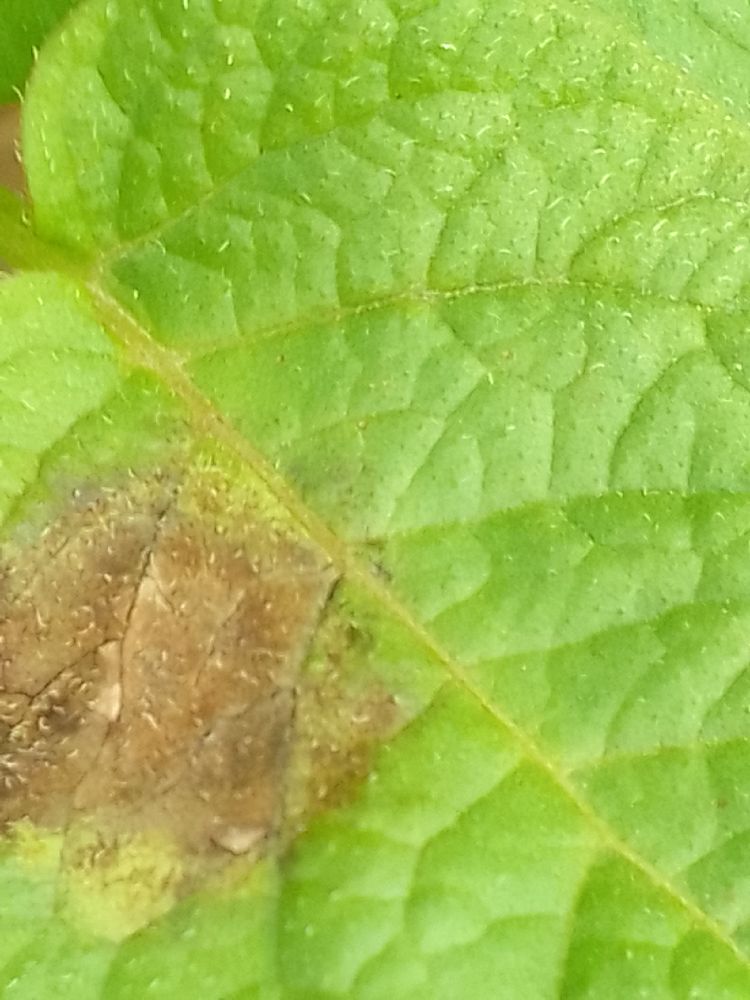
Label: Late blight